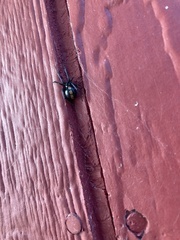
Species: Lactrodectus_hesperus